Coração do Brasil

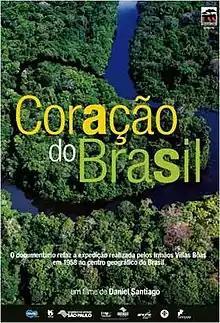

Coração do Brasil (in English, literally "The heart of Brazil") is a 2013 Brazilian documentary film directed by Daniel Solá Santiago and released on April 19, 2013.